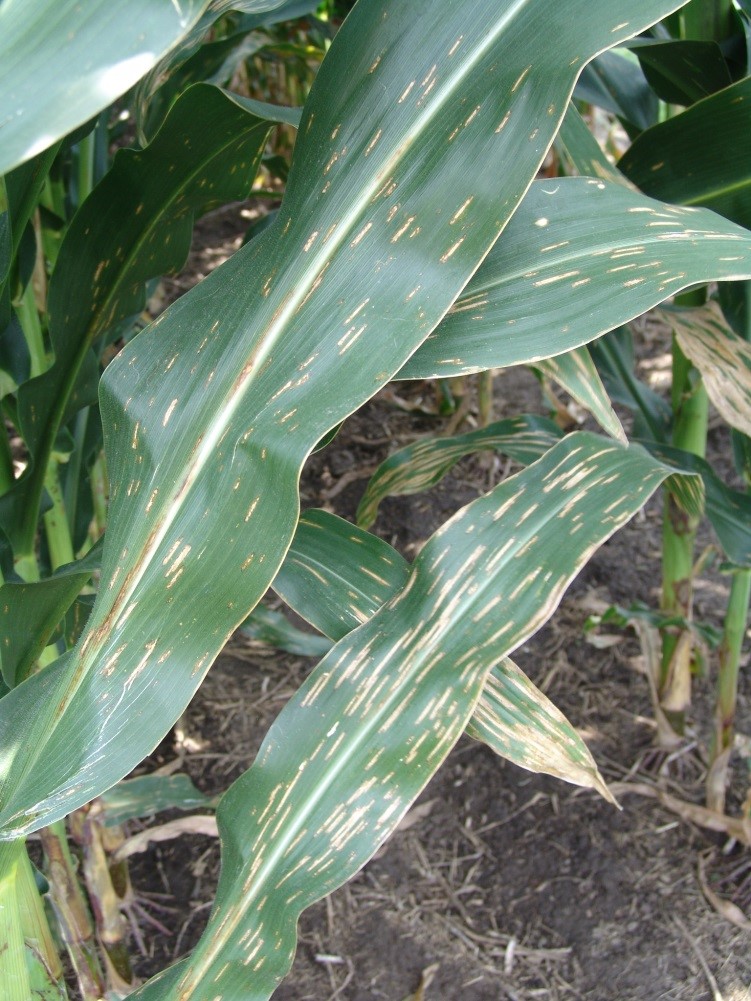
Labels: Corn leaf blight, Corn leaf blight, Corn leaf blight, Corn leaf blight